Answer in natural language. Considering the relative positions, is brown top white leg dining table above or below modern tv stand in black? Choose between the following options: above or below
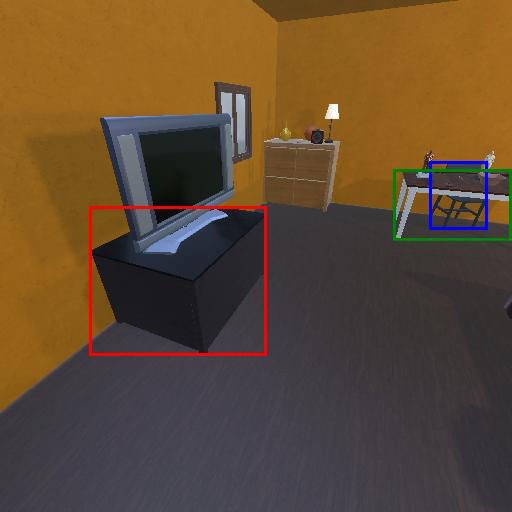
<answer>above</answer>